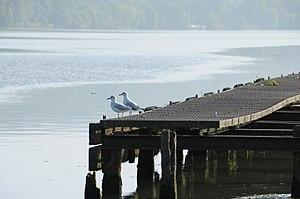
Voie verte Robert Arnaud des Mureaux (Yvelines)